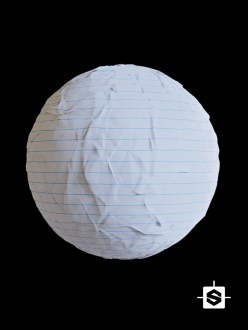
Label: paper